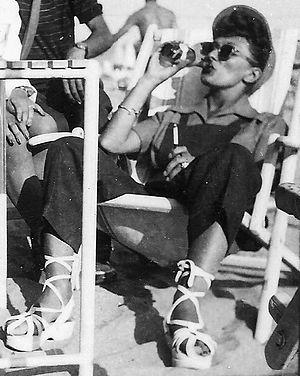
The New Look. Détail de File:Pause tournage Fandango.jpg
Cet article présente l'histoire de la mode en France.